Alexander Shabalov

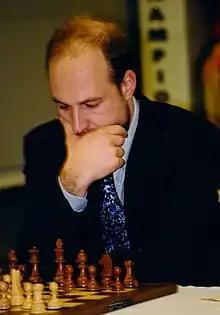
Alexander Shabalov at the 2002 U.S. Chess Championships

Alexander Anatolyevich Shabalov (born September 12, 1967) is an American chess grandmaster and a four-time winner of the United States Chess Championship (1993, 2000, 2003, 2007). He also won or tied for first place seven times in the U.S. Open Chess Championship (1993, 1999, 2003, 2007, 2008, 2015, 2016).